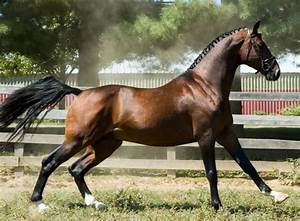
Label: horse